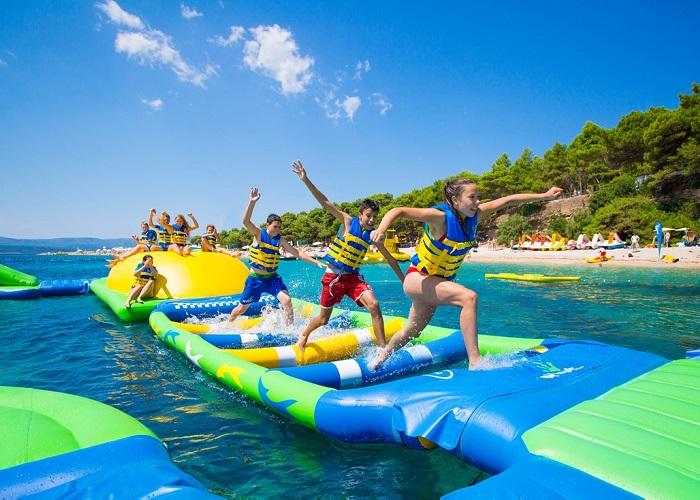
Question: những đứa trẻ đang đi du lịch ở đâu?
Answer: du lịch ngoài viển